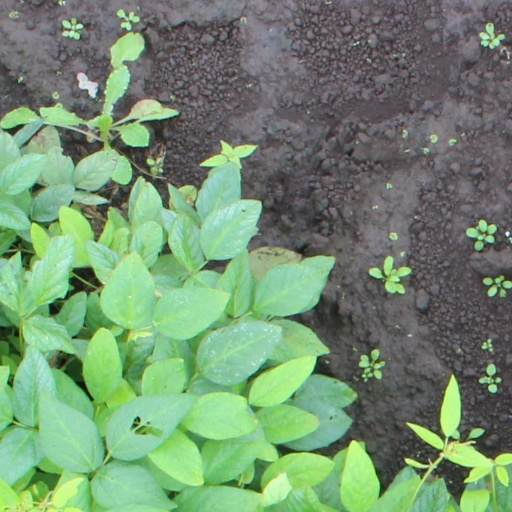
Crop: soybean